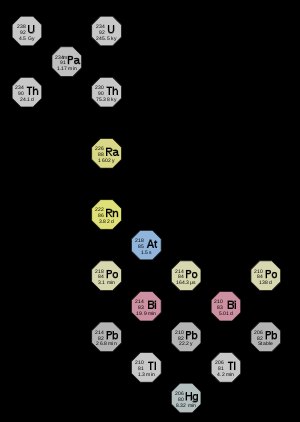
Henfaldskæde / Actiniders alfa-henfaldskæder / Uran serien
(More comprehensive graphic)
"I kernefysik, betegner henfaldskæder en sammenhængende kæde af radioaktive henfald. De fleste radioisotoper henfalder ikke direkte til en stabil tilstand, men gennemløber en serie af henfald, indtil en stabil isotop er dannet. Et led i en henfaldskæde betegnes ved dens relation til foregående eller efterfølgende trin. En “forældre-isotop"" gennemgår henfald til en “datter-isotop”. Et eksempel er uran, som henfalder til thorium. Datter-isotopen kan være stabil eller kan henfalde og danne sin egen datter-isotop. Datteren af en datter kaldes nogle gange ”datter-datter isotop”.